Arley Hall

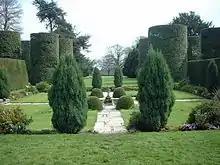
Looking across the Ilex Avenue

The gardens and landscape park have been designated as Grade II* in the National Register of Historic Parks and Gardens. Designation as Grade II* on the Register means that the site is "particularly important, of more than special interest". They have been described as "some of the finest in Britain".